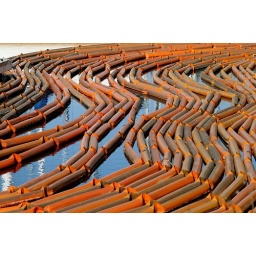
Some kind of tube in the Marina. I liked the orange color up against the blue water.